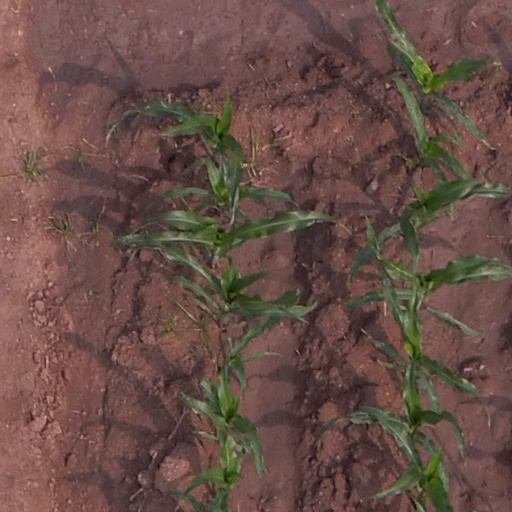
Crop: maize; corn